Street art

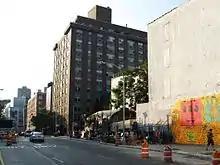
The 2010 recreation of Keith Haring's original 1982 mural; New York City's Bowery Mural wall at Houston Street and the Bowery

The northwest wall of the intersection at Houston Street and the Bowery in New York City has been a target of artists since the 1970s. The site, now sometimes referred to as the Bowery Mural, originated as a derelict wall that graffiti artists used freely. Keith Haring once commandeered the wall for his use in 1982. After Haring, a stream of well-known street artists followed, until the wall had gradually taken on prestigious status. By 2008, the wall became privately managed and made available to artists by commission or invitation only.